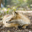
Label: fox